Sita Ramam

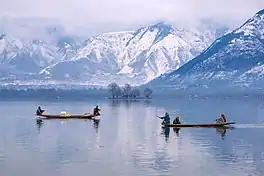
A major portion of the film was shot in Srinagar and at Dal Lake

The principal photography for the film, commenced in April 2021 in Kashmir and the first schedule wrapped up in July 2021. The primary locations in Kashmir were Srinagar's Dal Lake, Jalali House and Sonamarg's Thajwass Glacier. After two subsequent schedules in Russia and Hyderabad, the final schedule took place in April 2022. Some parts of the song "Kaanunna Kalyanam" was also reshot and added in the Tamil version as "Kannukkule".